The Tribe (1999 TV series)

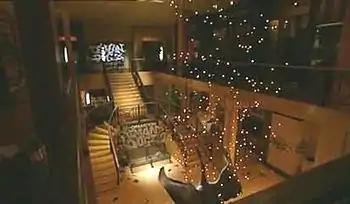
The set of the "Phoenix Shopping Mall" in series one.

Studio B housed the sewers that the Mall Rats use to secretly escape the Mall, as well as temporary structures that were built for scenes outside the Mall. Between the filming of the second and third series of "The Tribe", the Mall set was repainted and redressed for use on another Cloud 9 production, "Atlantis High".